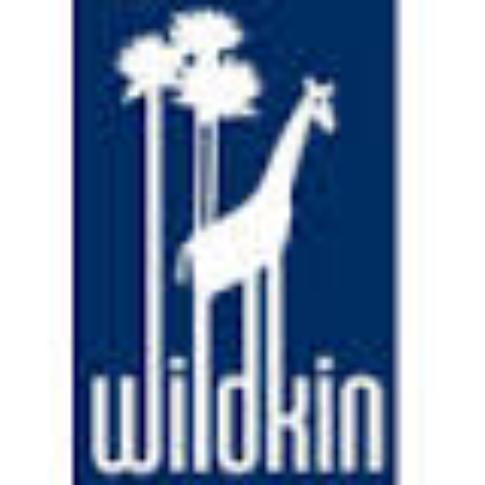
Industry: Necessities